Friedrich Eggers

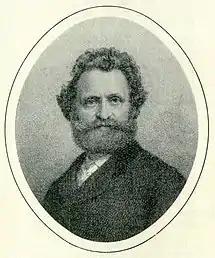
Friedrich Eggers; from the "Centralblatt der Bauverwaltung" (1899)

Hartwig Karl Friedrich Eggers (27 November 1819 in Rostock – 11 August 1872 in Berlin) was a German art historian. He was a member of the literary groups Tunnel über der Spree and Rütli.